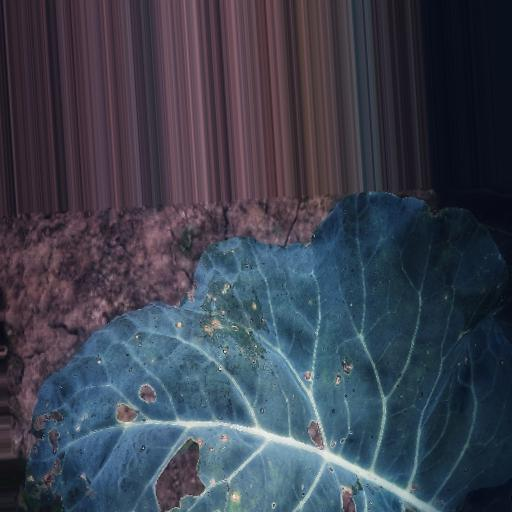
Label: Black Rot